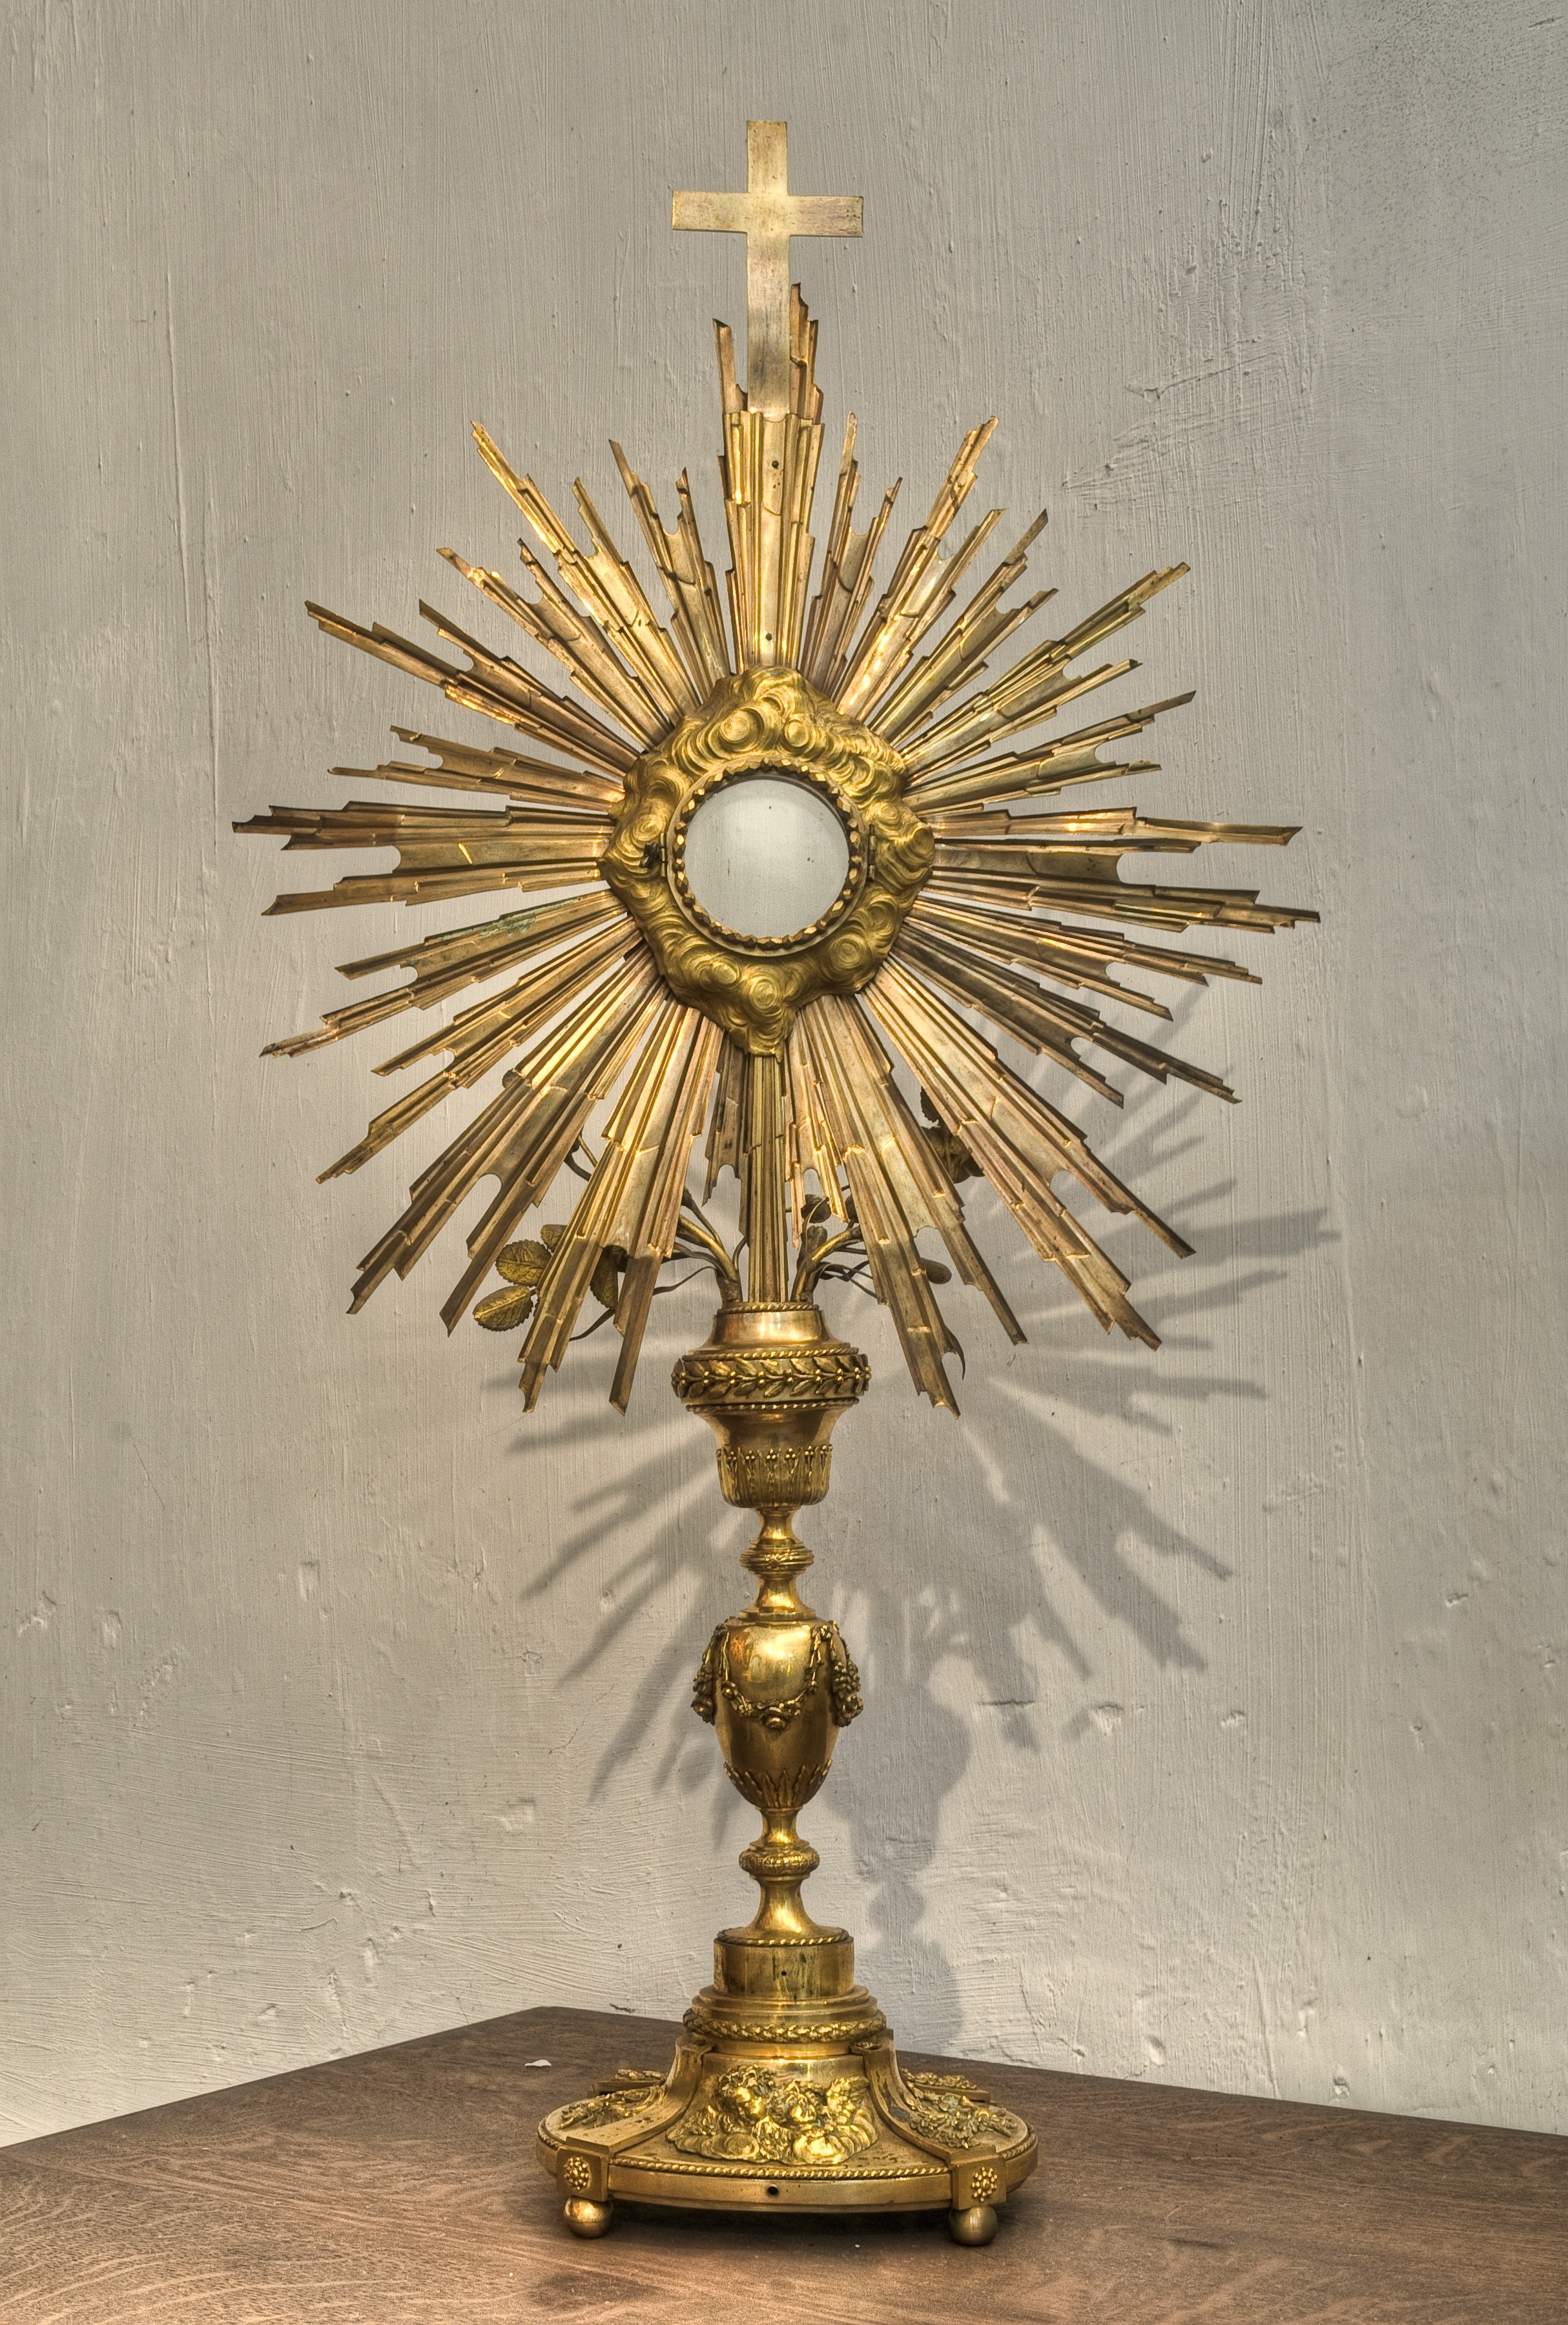
wood, sun, metal, religion, furniture, lighting, art, light fixture, carving, goldsmith, host, monstrance